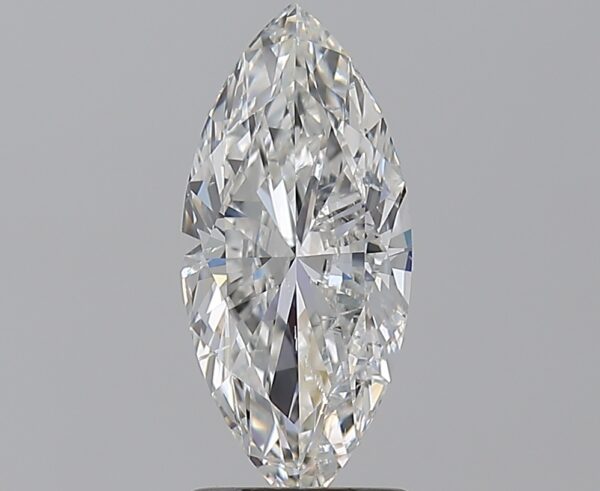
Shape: marquise
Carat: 1.51
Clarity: SI2
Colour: G
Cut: EX
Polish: EX
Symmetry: VG
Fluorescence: F
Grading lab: GIA
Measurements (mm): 12.87 x 5.84 x 3.28